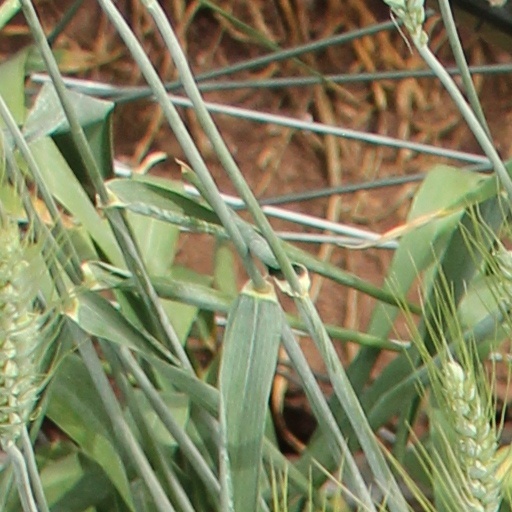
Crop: wheat